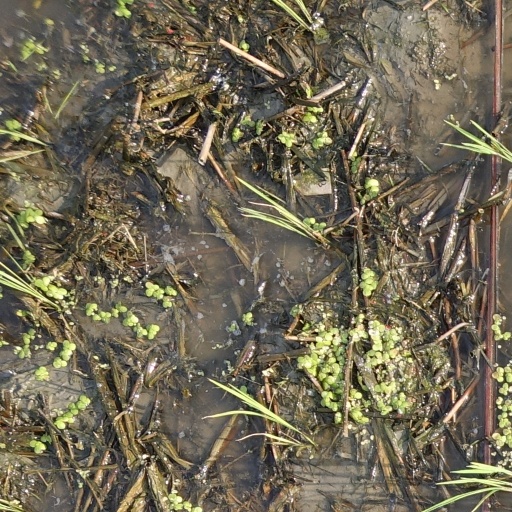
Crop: rice